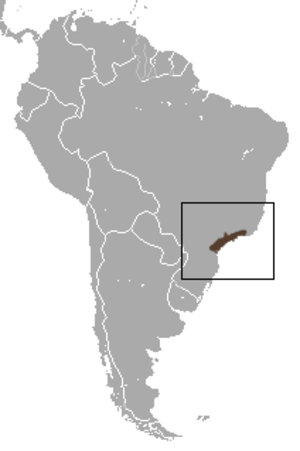
L'Atèle arachnoïde est une espèce de singe-araignée endémique du Brésil. Ce platyrhinien est appelé localement Mono Carvoeiro, qui peut se traduire singe de charbon de bois.